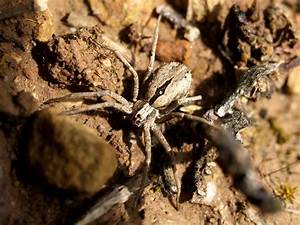
Label: spider